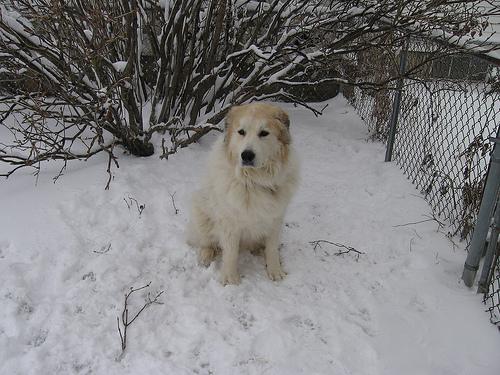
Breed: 225-n000073-Great_Pyrenees